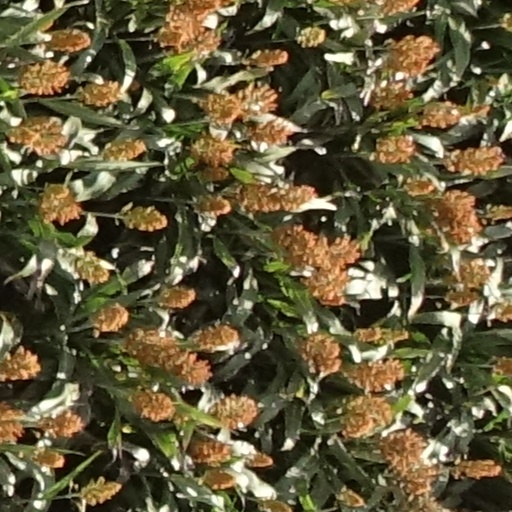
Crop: sorghum